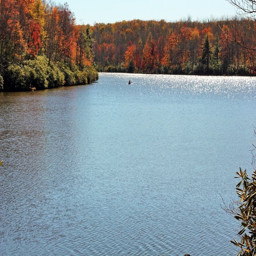
fall colours across a mountain lake pull off .